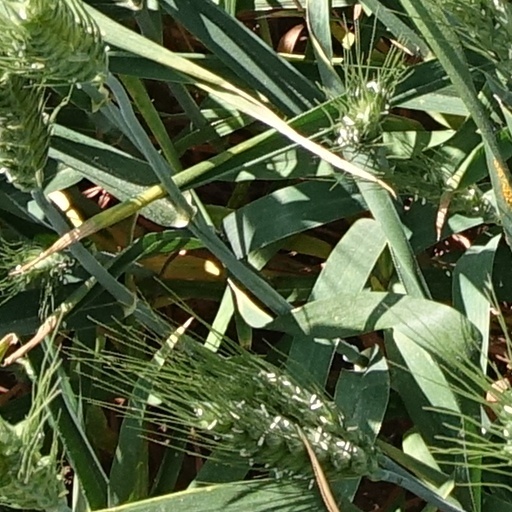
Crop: wheat